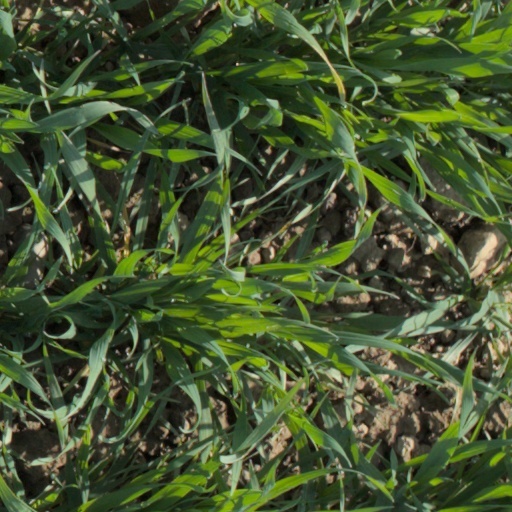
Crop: wheat